Hollandsche Spectator

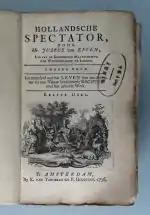
"De Hollandsche Spectator"

The Hollandsche Spectator (lit. "Dutch Spectator") was an important Dutch language newspaper (or an early magazine) of the Enlightenment period.